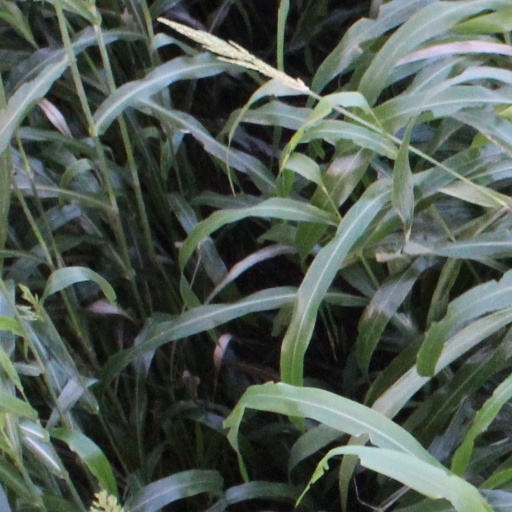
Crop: sorghum